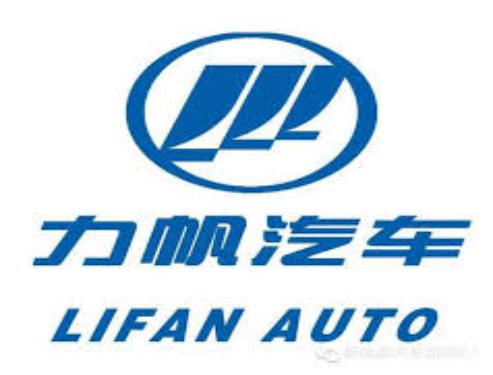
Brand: lifan-1
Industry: Transportation